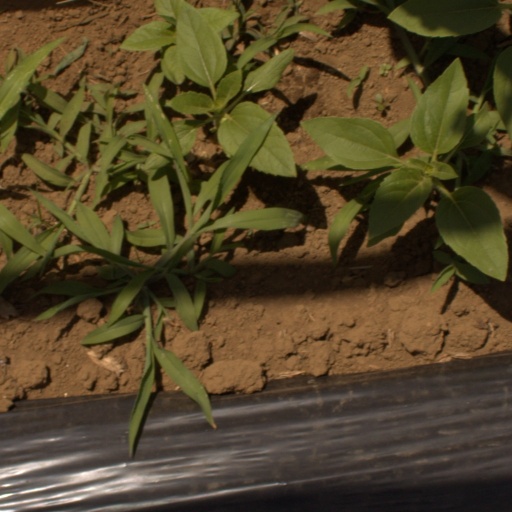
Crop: Jerusalem artichoke